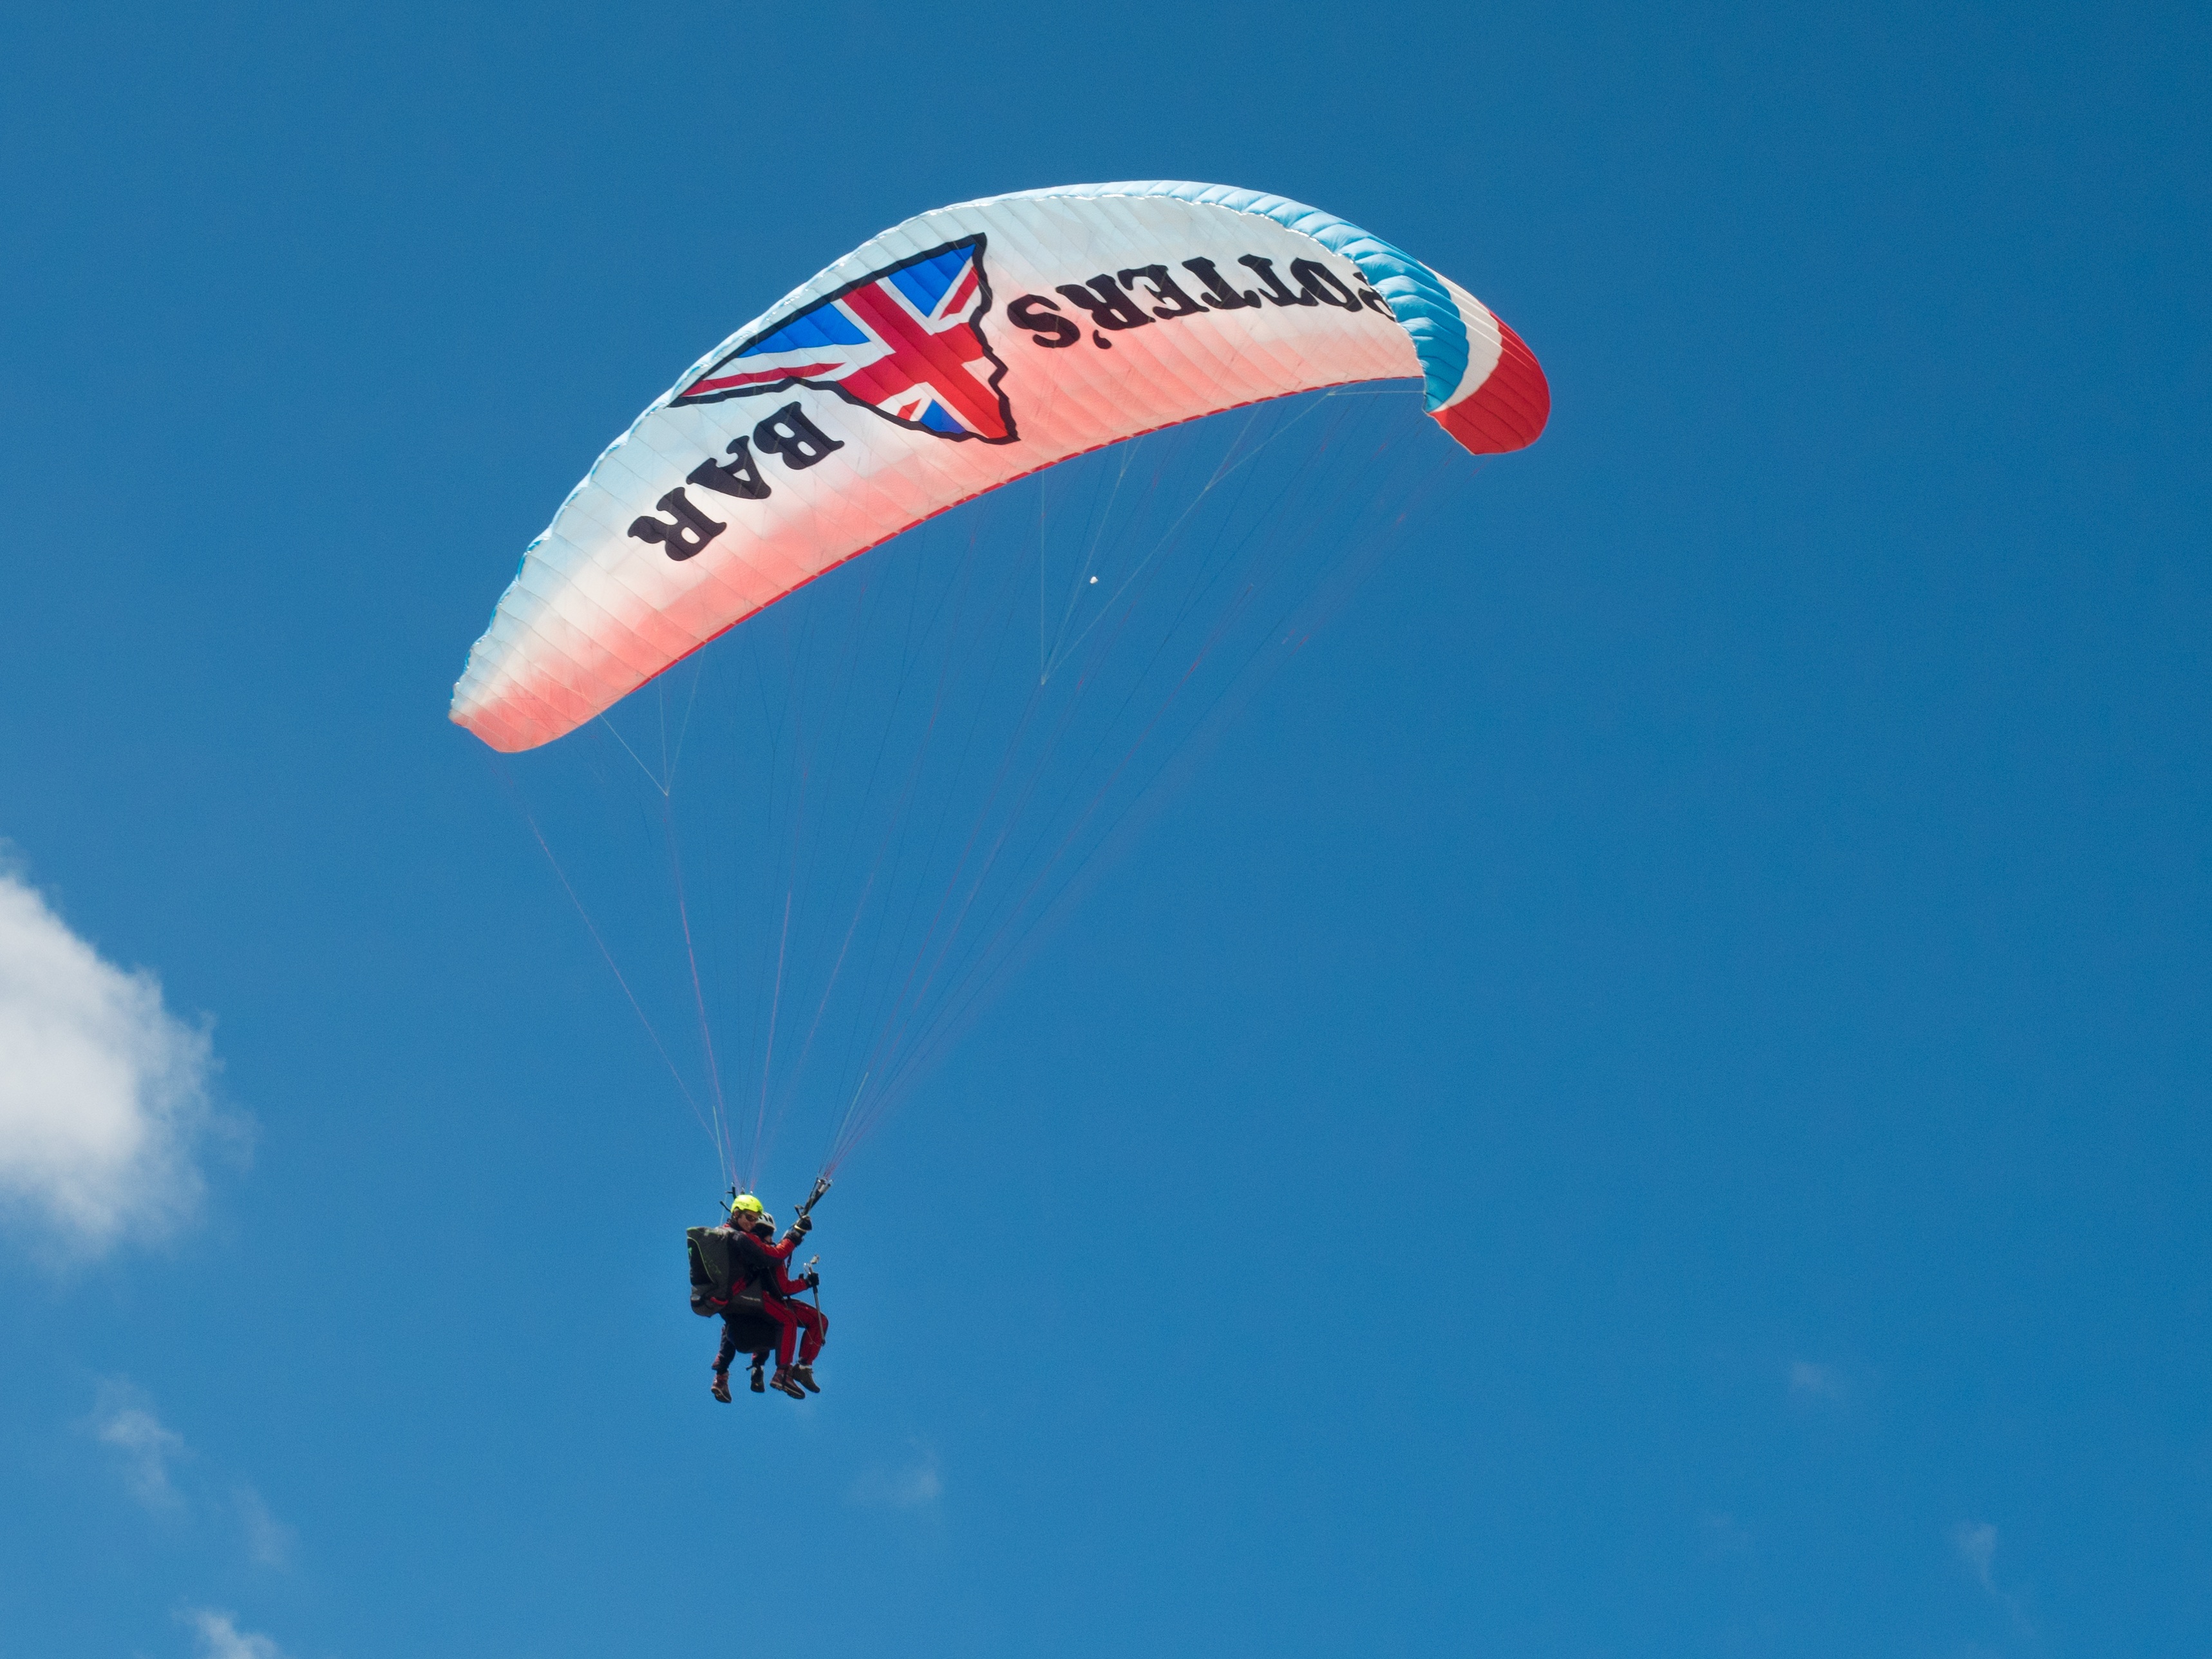
wing, extreme sport, parachute, paragliding, paraglider, pilot, sports, parachuting, air sports, andi garba, atmosphere of earth, windsports, floating sailing